Jack Wrangler

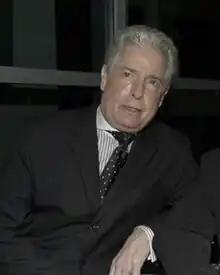

John Robert Stillman (July 11, 1946 – April 7, 2009), billed professionally as Jack Wrangler, was an American gay pornographic film actor, theatrical producer, director, and writer. He performed in both gay and straight films.